Rocío Boliver

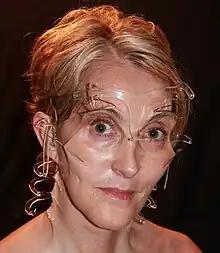
Rocío Boliver

Rocío Boliver is a Mexican performance artist who creates body art about gender, sexuality, pain and pleasure. In 1992, Boliver began her career as a performance artist reading her porno-erotic writings. Boliver has a background in video and Mexican theatre. From 1994 to 2007 she worked in theatre projects, performance and contemporary art, collaborating with the playwright . Boliver has performed at a variety of venues such as museums, raves, universities, galleries, activist meetings and TV programs. An underground cultural icon in Mexico, Boliver is part of a Goth-art scene, and has presented works at alternative forums such as the Sadomasochism National Festival. Boliver's work has presented in North America, South America, Europe and Asia.